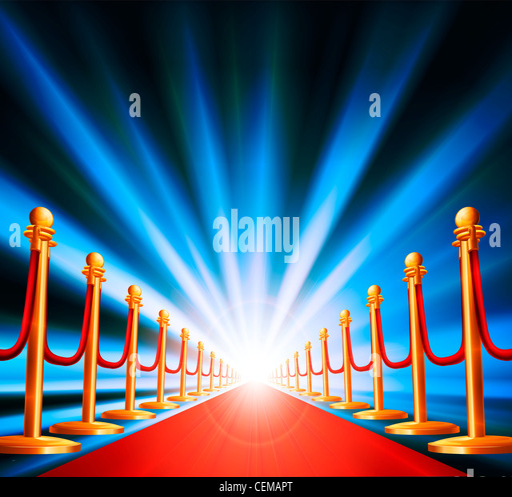
a red carpet leading to somewhere exciting with bright light and abstract background